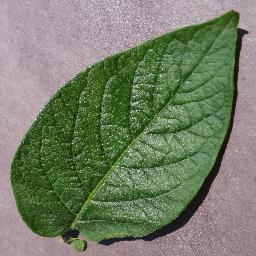
Etiqueta: Sana